Promise the Moon

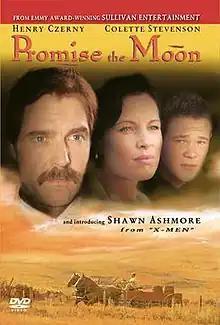
DVD cover

Promise the Moon is a 1997 Western film by Kevin Sullivan, based on the book "The Four Arrows Fe-As-Ko" by Randall Beth Platt. The script was adapted by Kevin Sullivan and Peter Behrens, and directed by Ken Jubenvill.